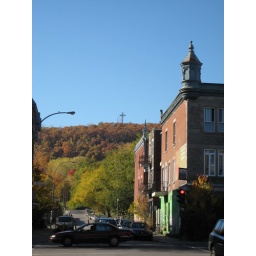
the mountain in the fall, from our cross street